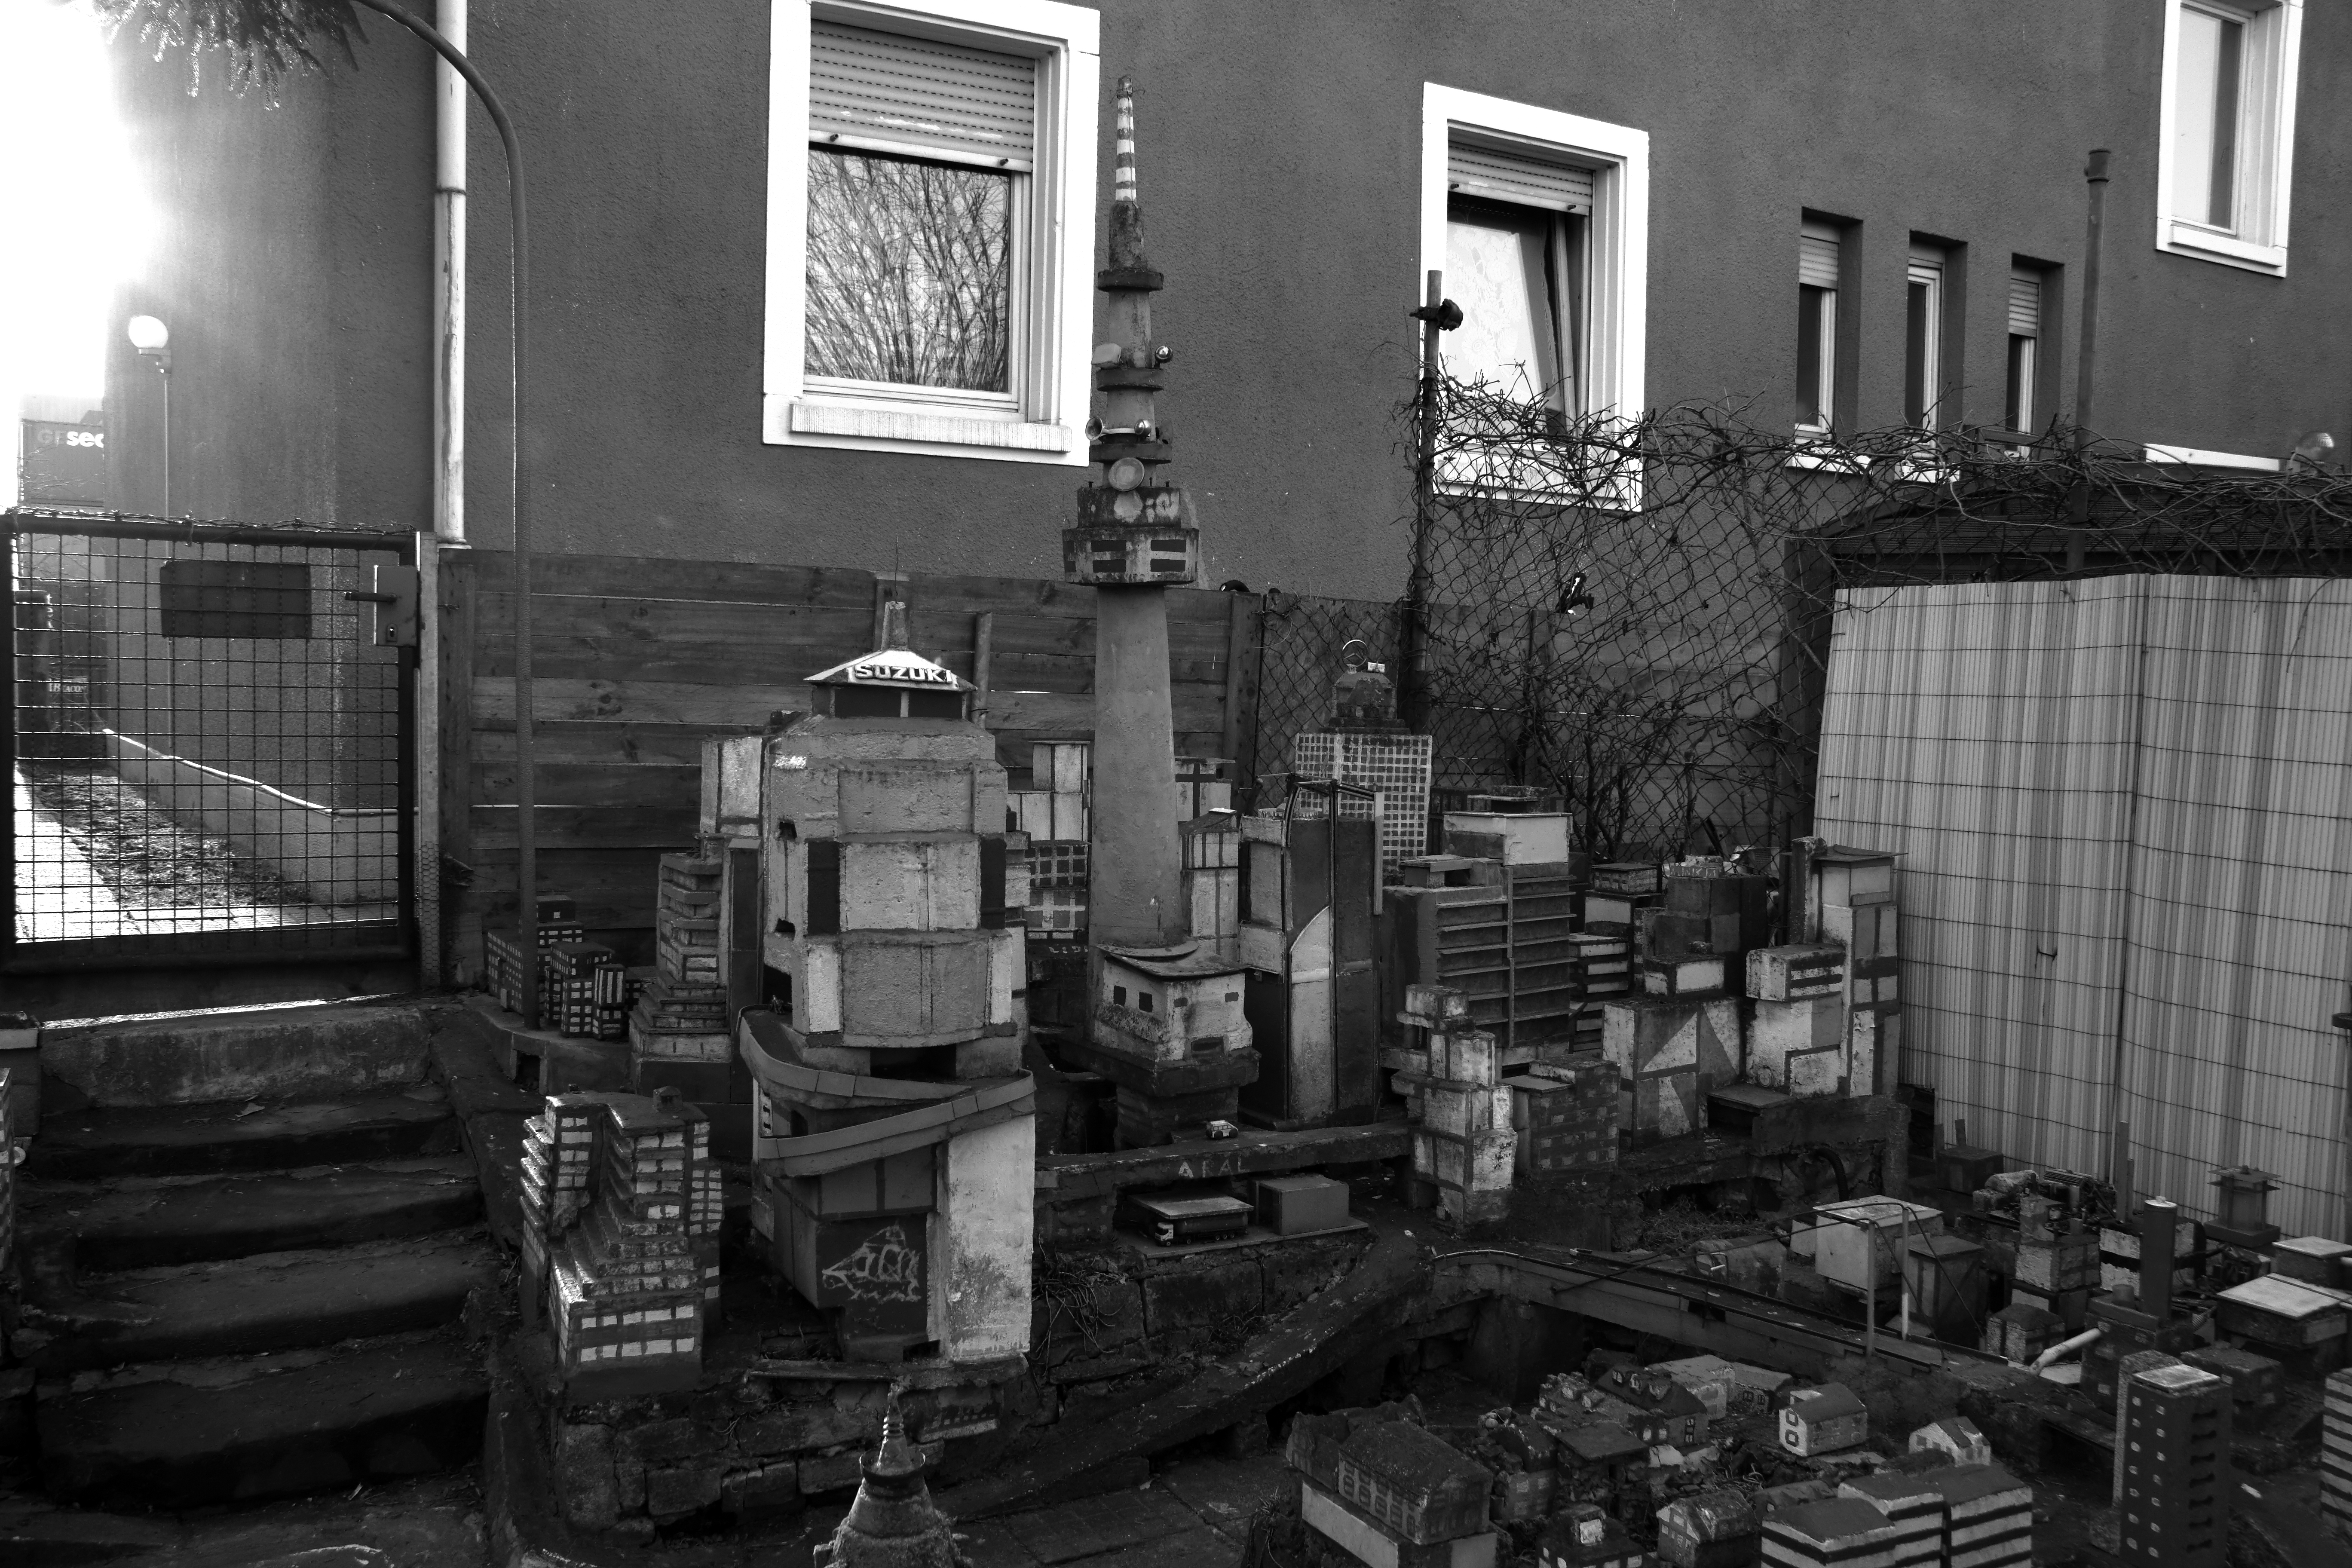
black and white, road, street, house, artist, factory, industry, black, monochrome, bw, blackandwhite, blackwhite, art, infrastructure, germany, alemania, allemagne, kunst, sw, schwarzweiss, knstler, schwarzweis, badenwrttemberg, germania, mannheim, kurpfalz, badenwurtemberg, schwarzweissfotografie, schwarzweisfotografie, outsiderart, naiveart, outsiderartist, naiveartist, naivekunst, urban area, monochrome photography